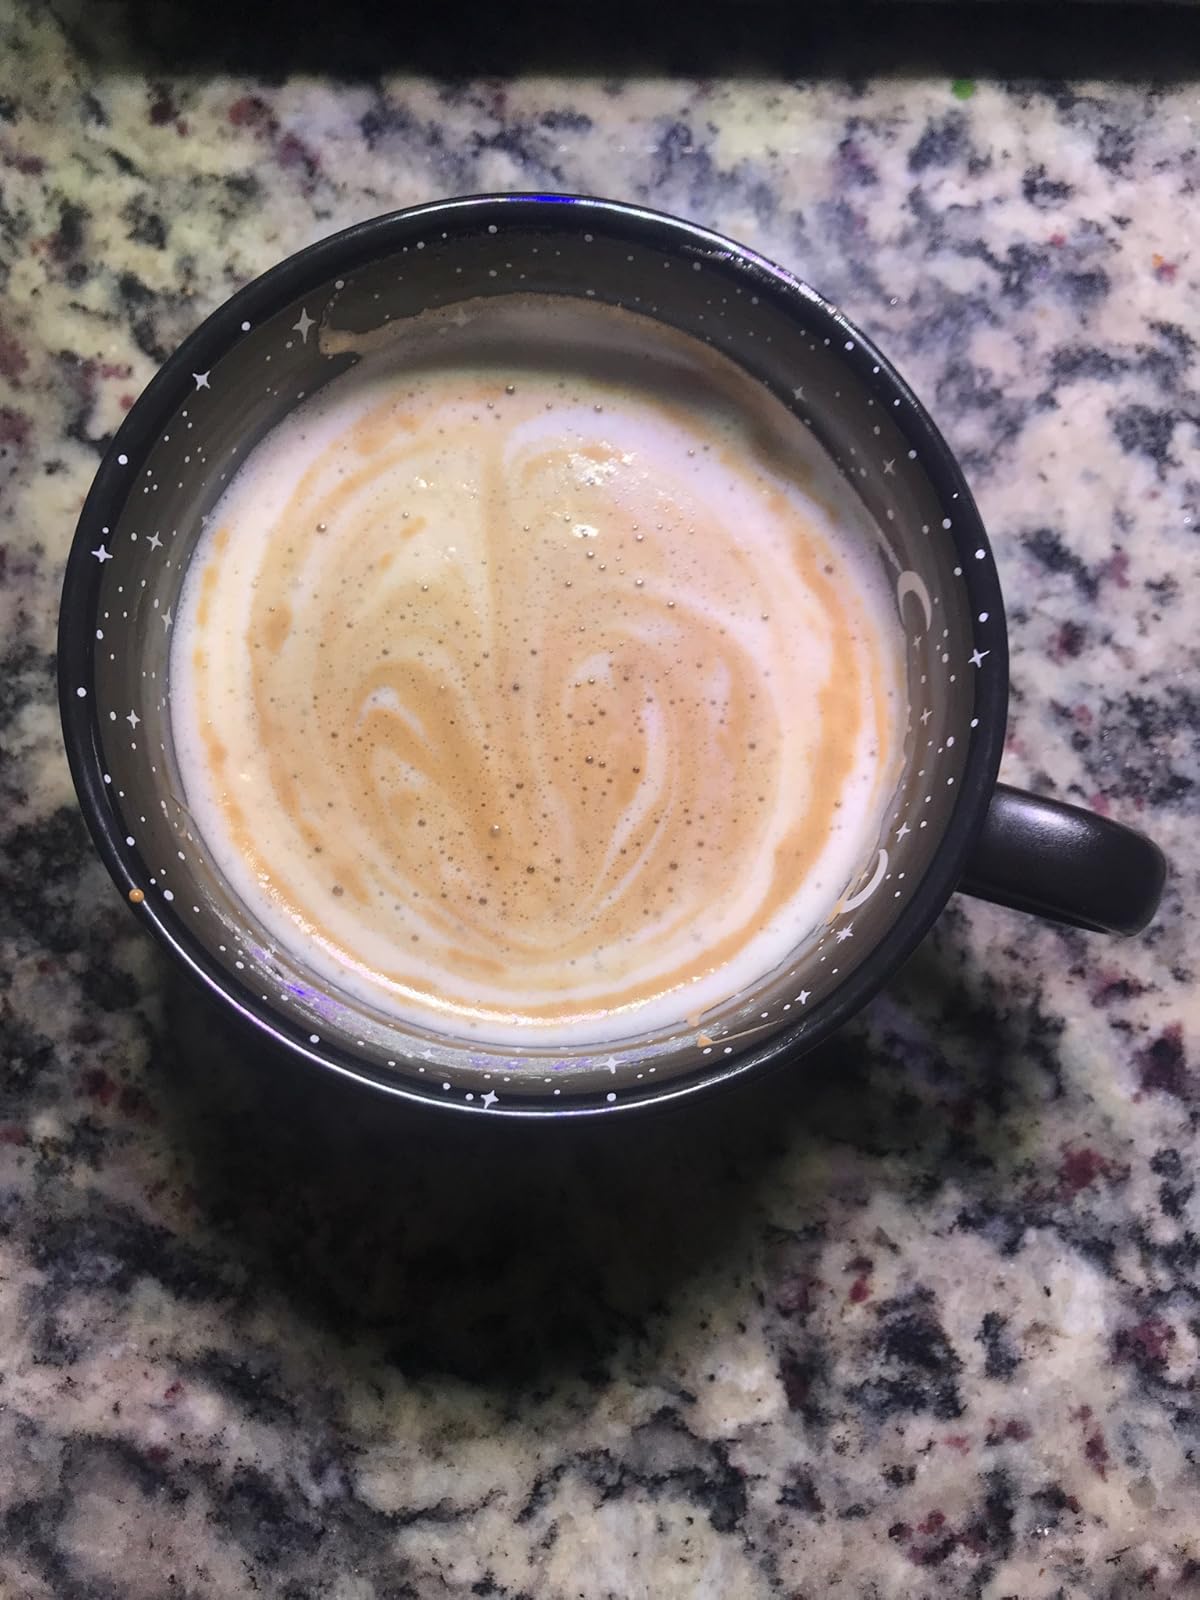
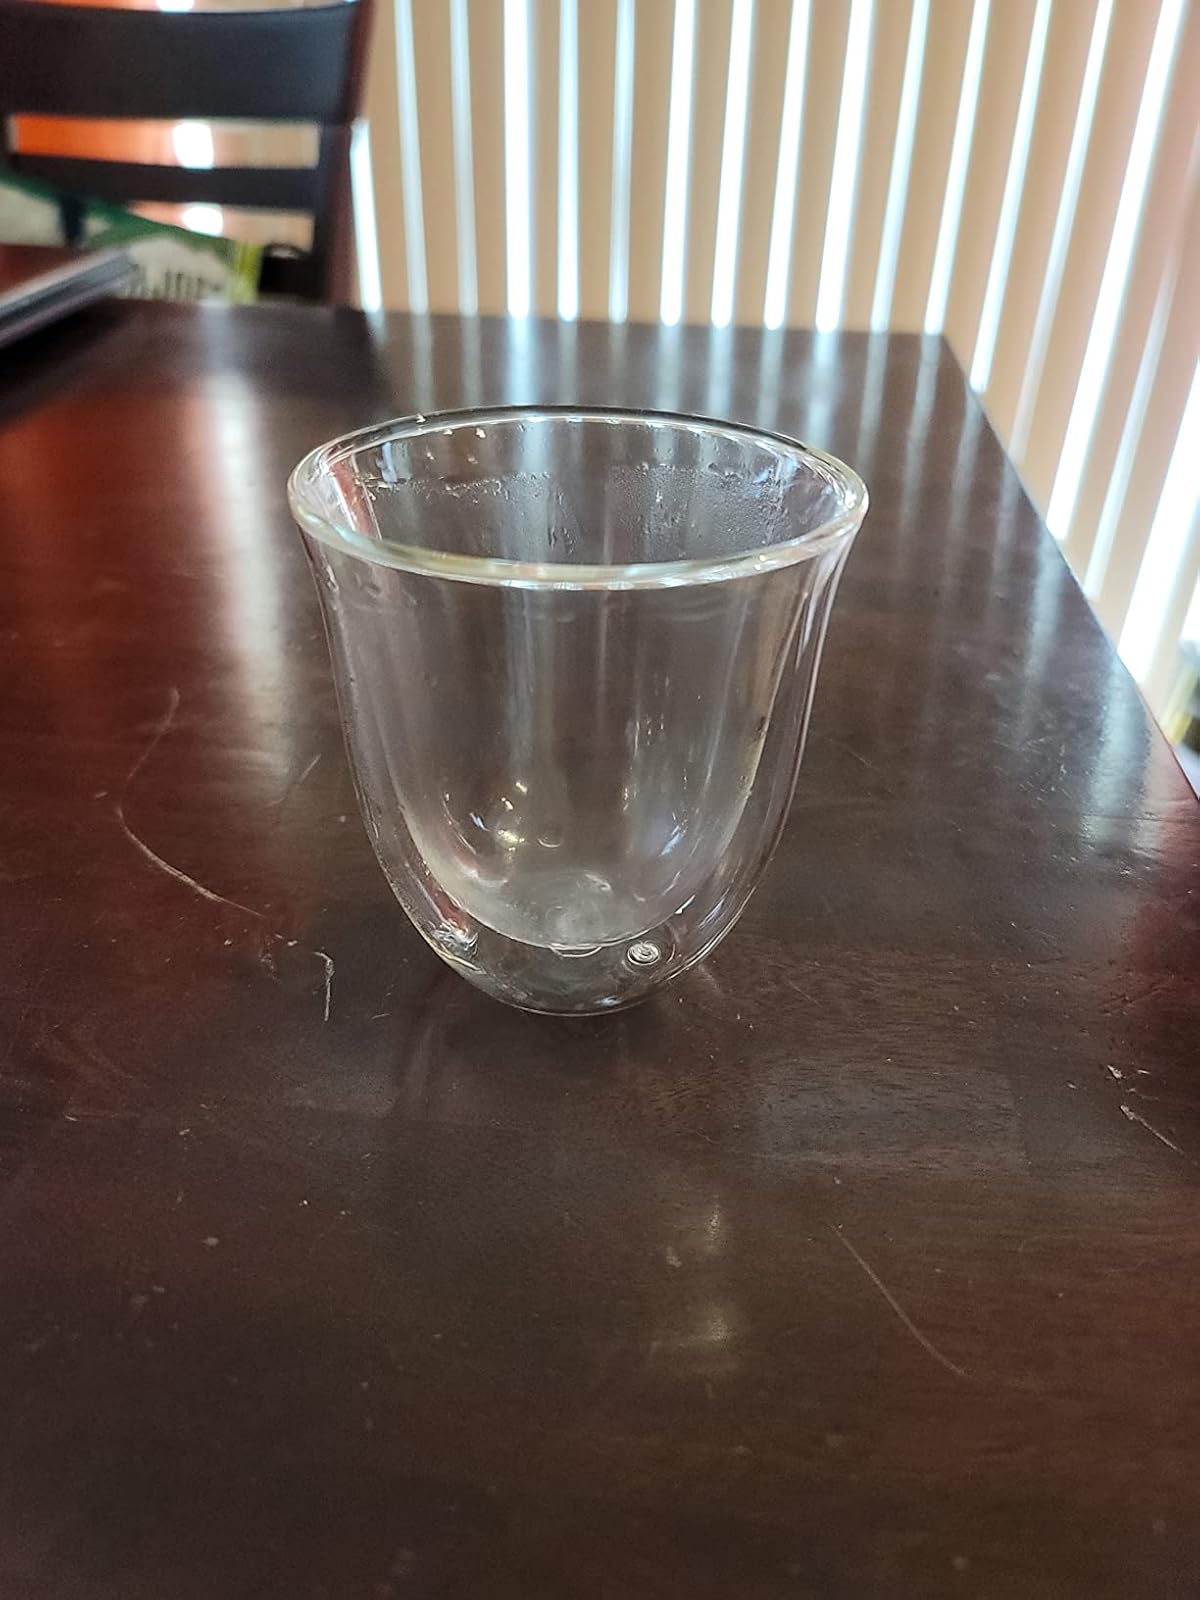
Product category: items_mug
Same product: no